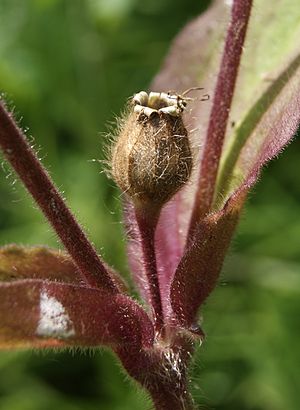
Dagpragtstjerne / Galleri
Kapsel.
Dag-Pragtstjerne er en 20-50 cm høj urt, der vokser i fugtige, næringsrige skove.